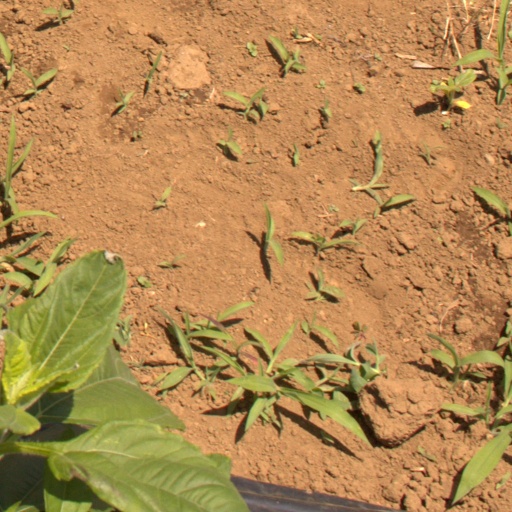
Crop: Jerusalem artichoke